Clarkson, Western Australia

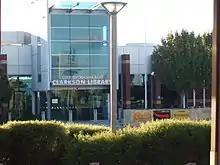
Clarkson Library

Clarkson also accommodates Clarkson Community High School, a large Year 8-12 state high school established in 1996. As it is the only state high school in the vicinity (other than the 11-12 Mindarie Senior College), it covers a large catchment area, extending up to Butler and Jindalee in the north. In 2010, Trades North, a TAFE campus specializing in skilled trades and apprenticeships, was built next to the high school and opened for the 2011 school year. It is part of the North Metropolitan TAFE.